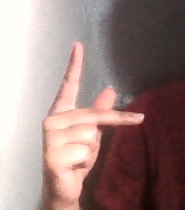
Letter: dha